Daniel (Mankell novel)

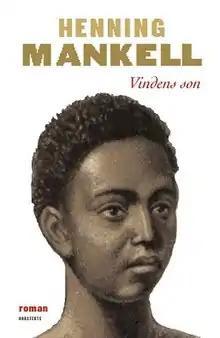
First edition

Daniel is a novel by Swedish writer Henning Mankell first published in Swedish in 2000 under the title "Vindens son" (Son of the wind). The English translation by Steven T. Murray was published in September 2010.